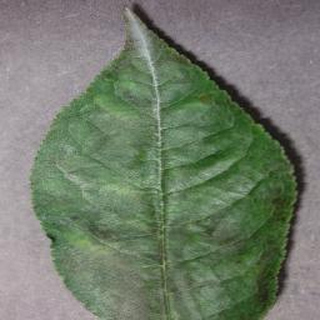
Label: cherry_powdery_mildew